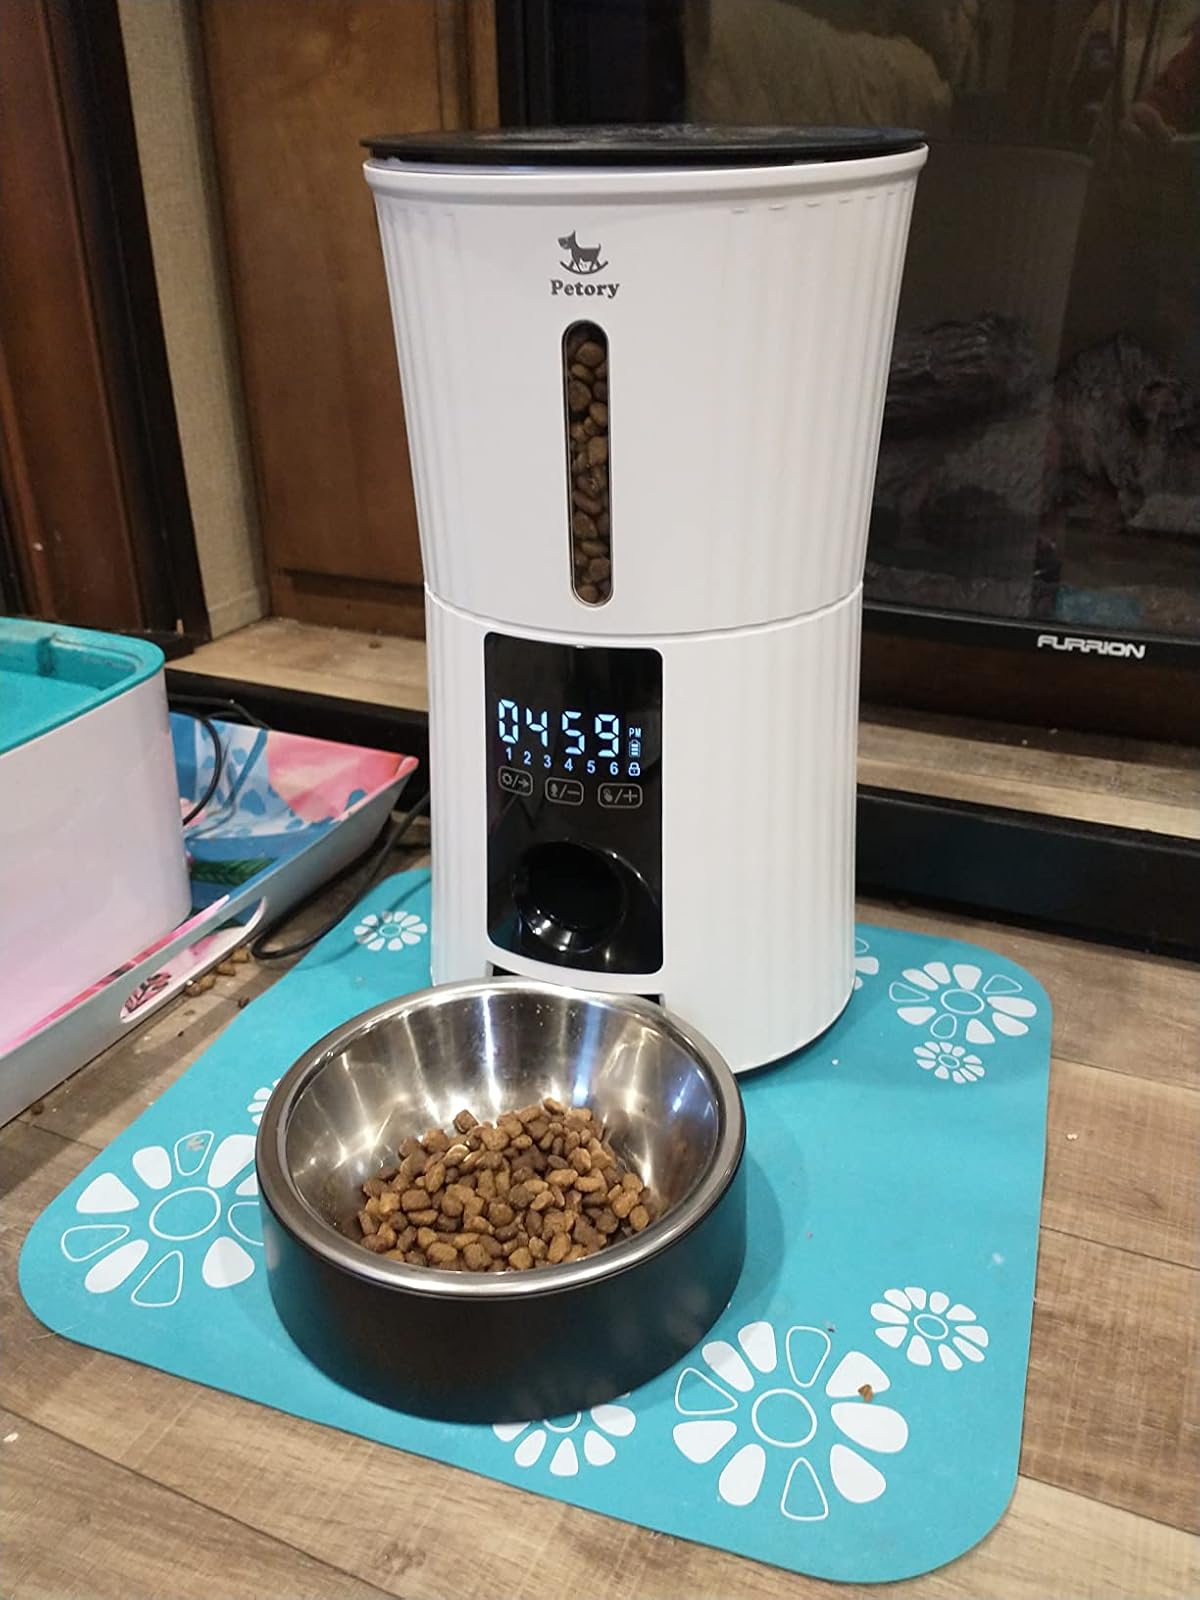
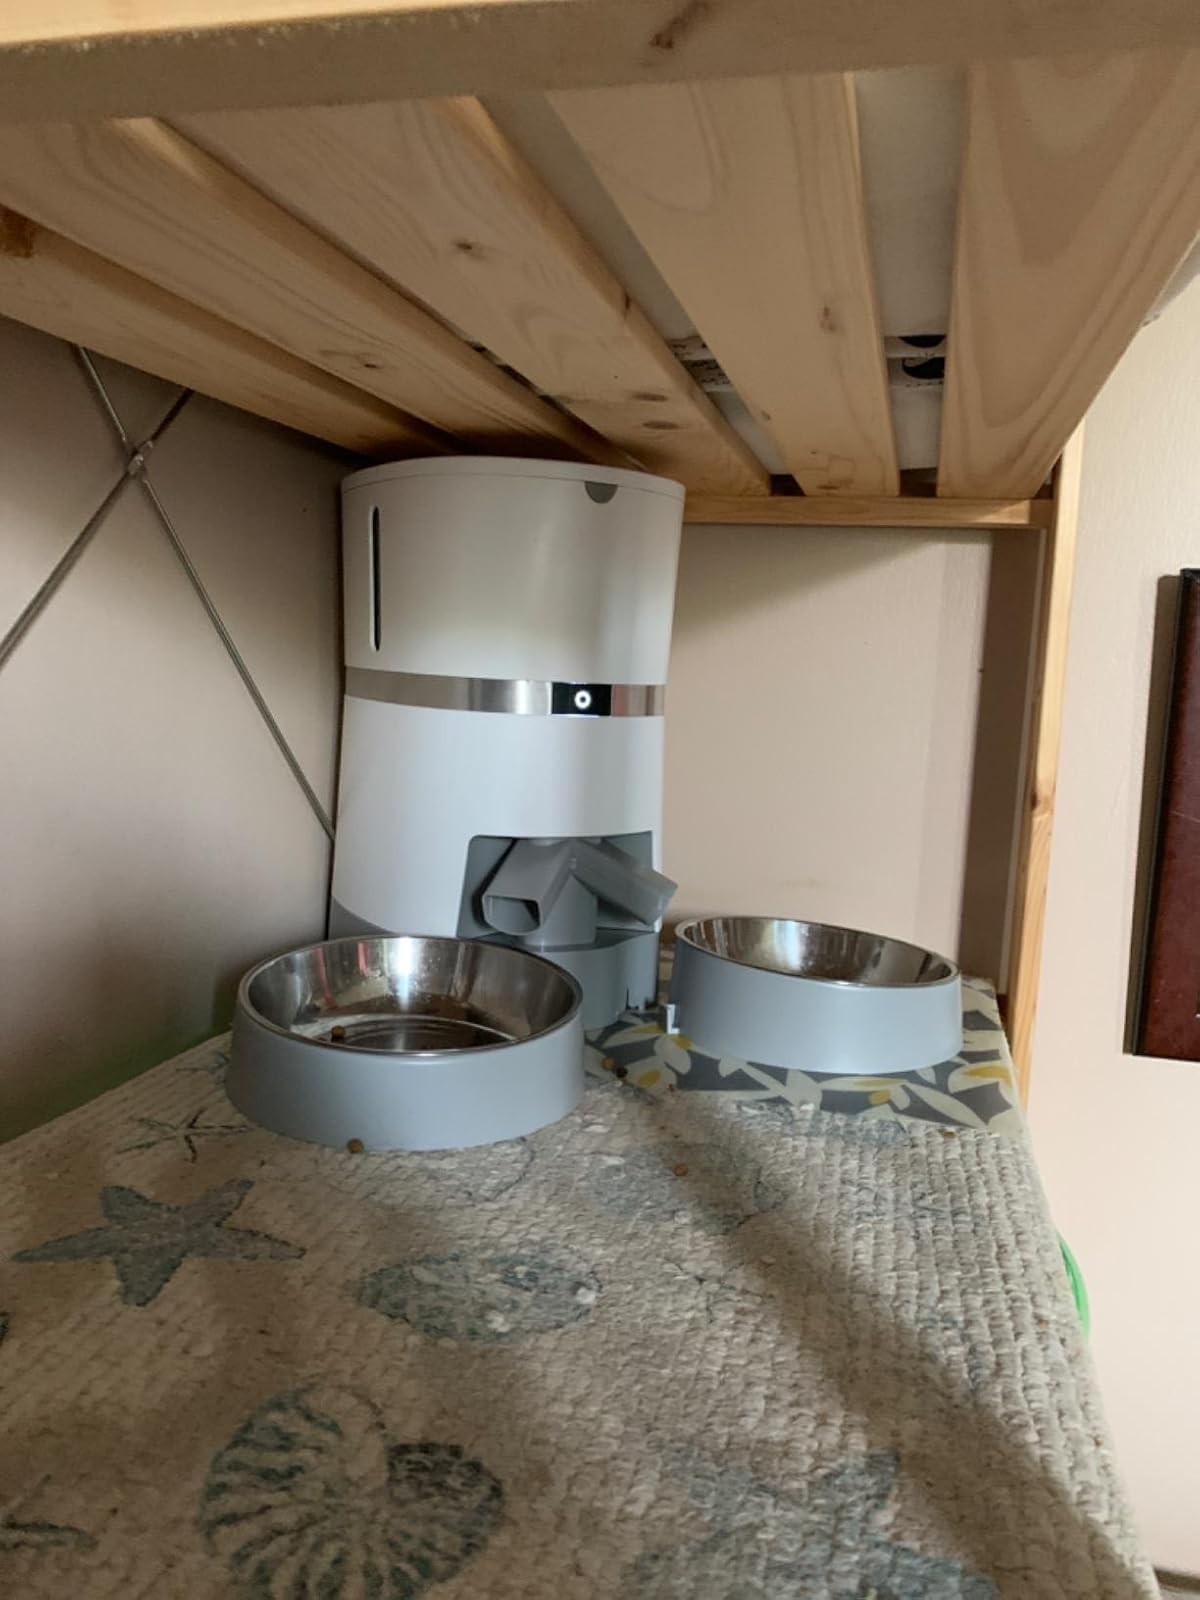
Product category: items_feeder
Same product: no